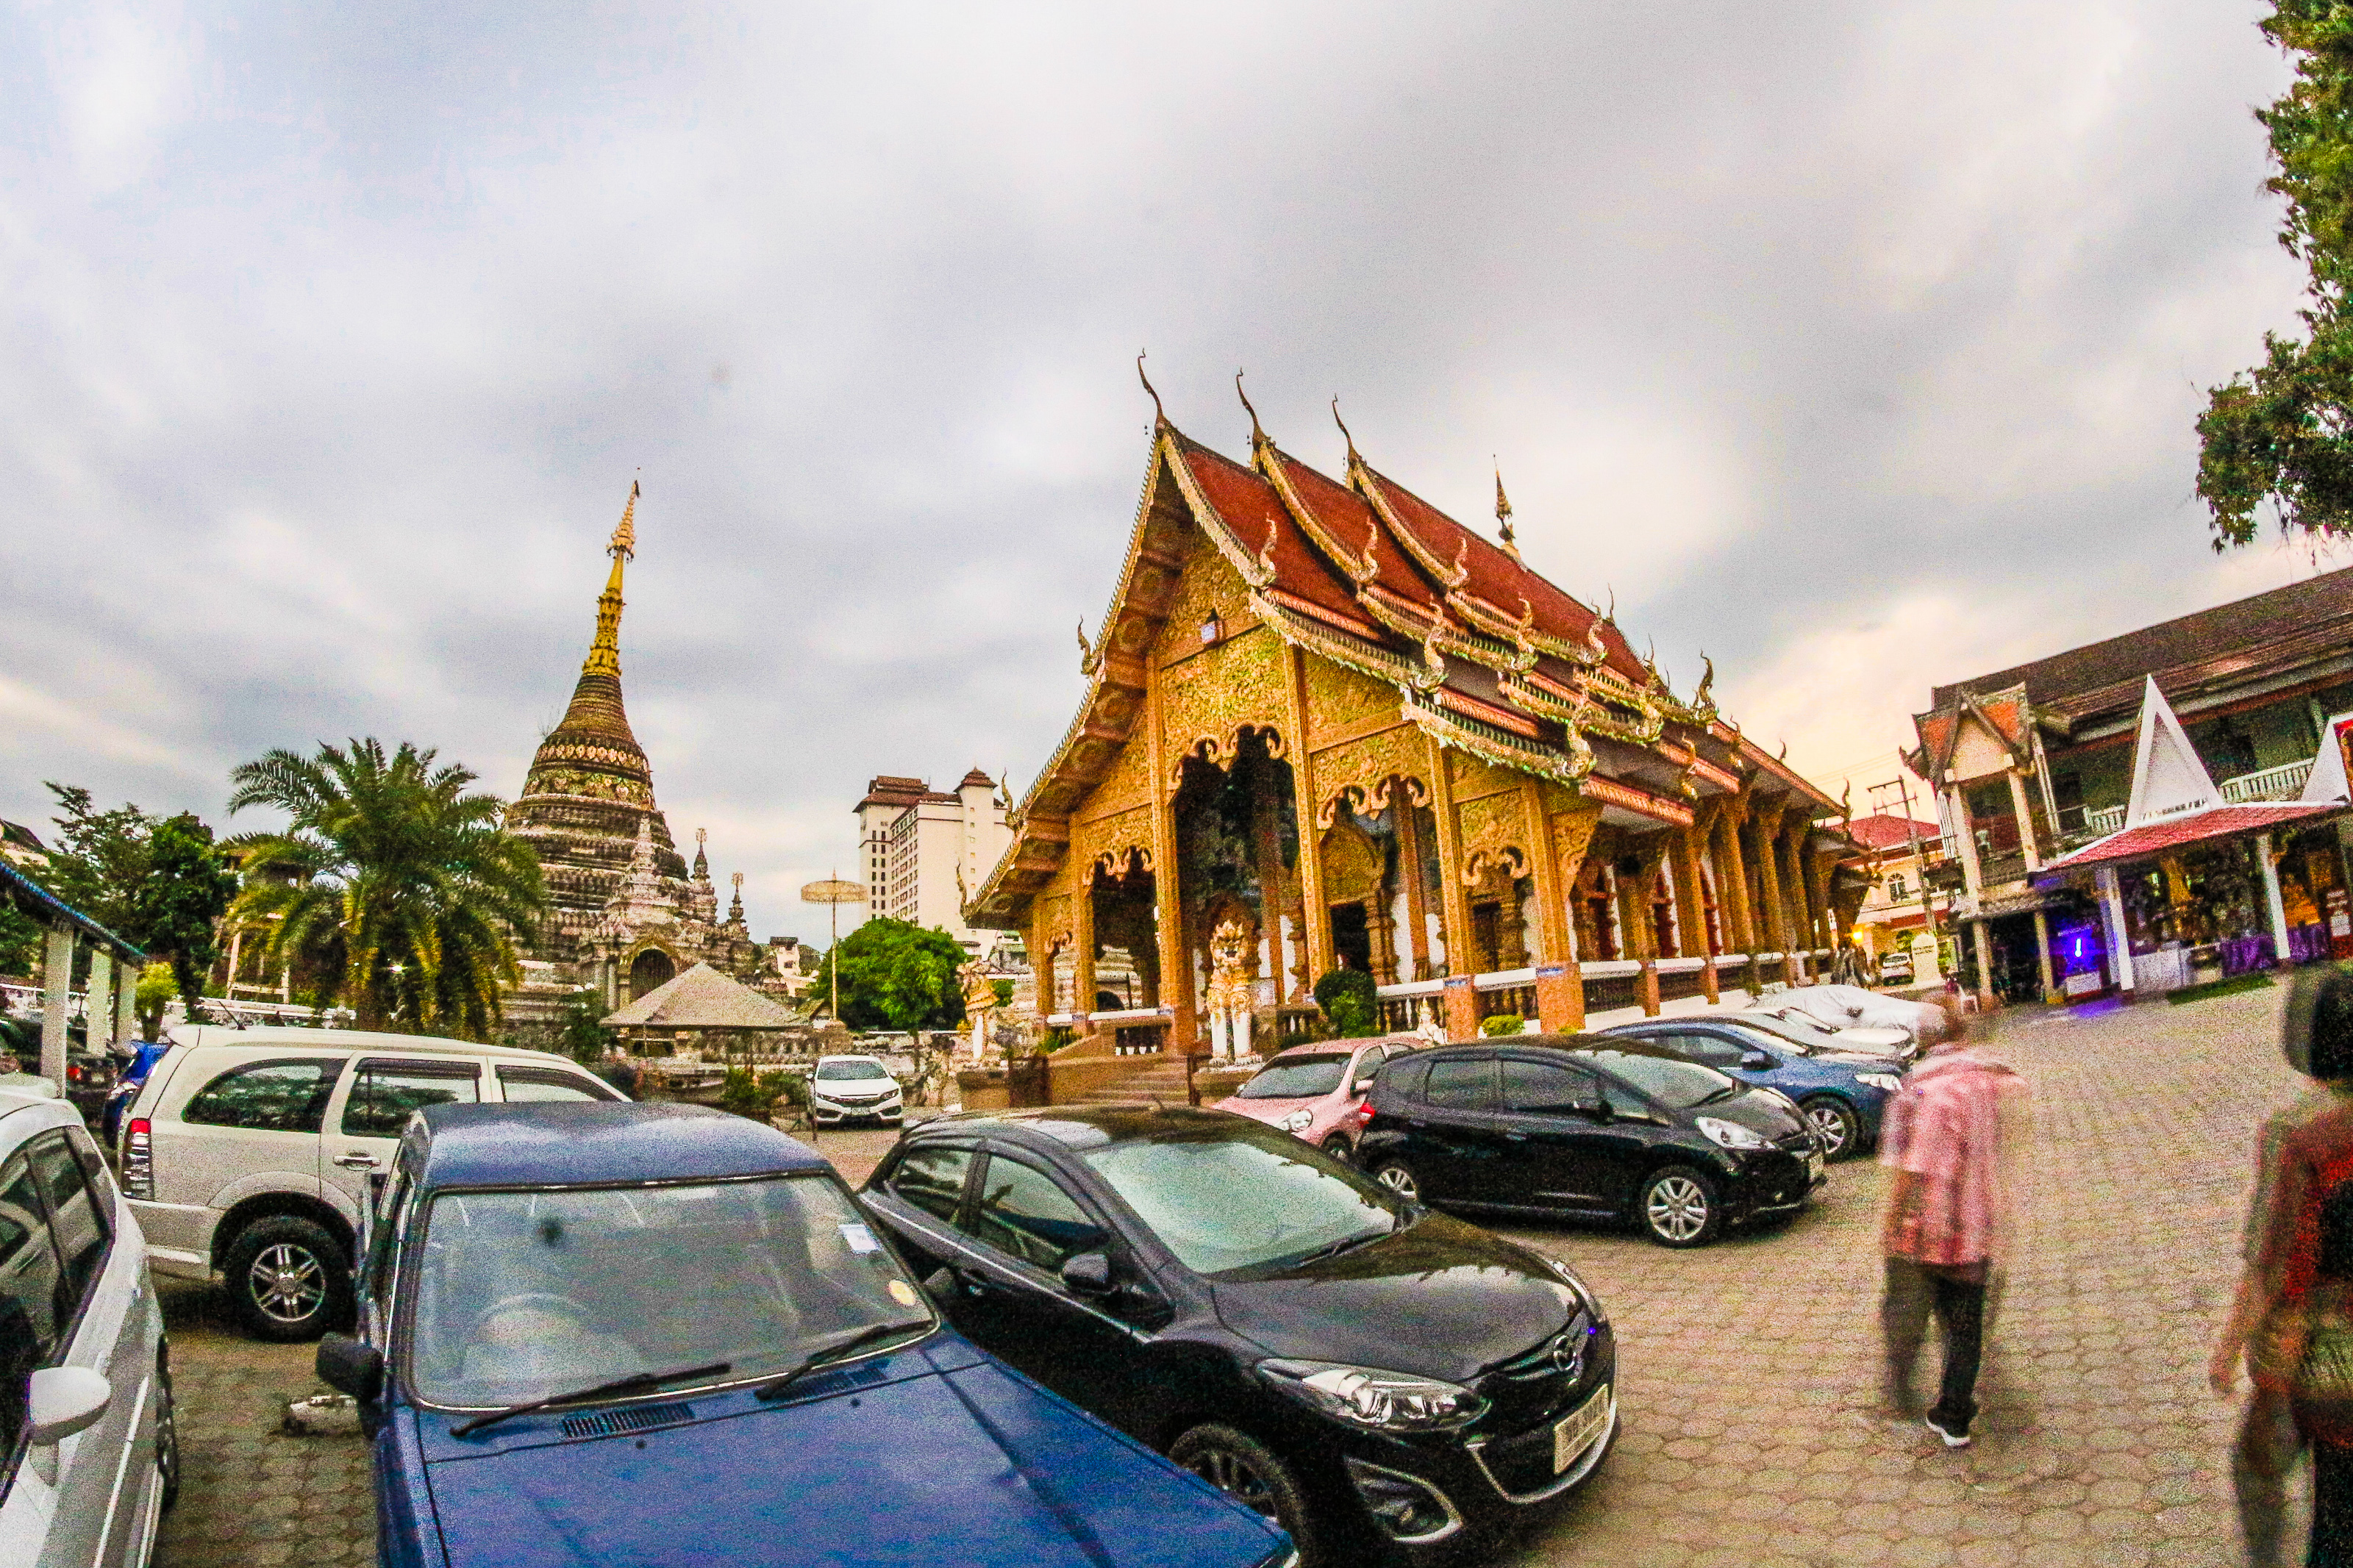
thailand, temple, buddhism, culture, travel, architecture, religion, asia, chiangmai, landmark, ancient, wat, traditional, thai, art, asian, tourism, buddha, buddhist, building, religious, beautiful, gold, statue, history, pagoda, background, chiang mai, sculpture, vehicle, town, transport, sky, place of worship, car, mode of transport, vacation, subcompact car, street, infrastructure, photography, road, compact car, city car, hatchback, city, hindu temple, traffic, compact mpv, supermini